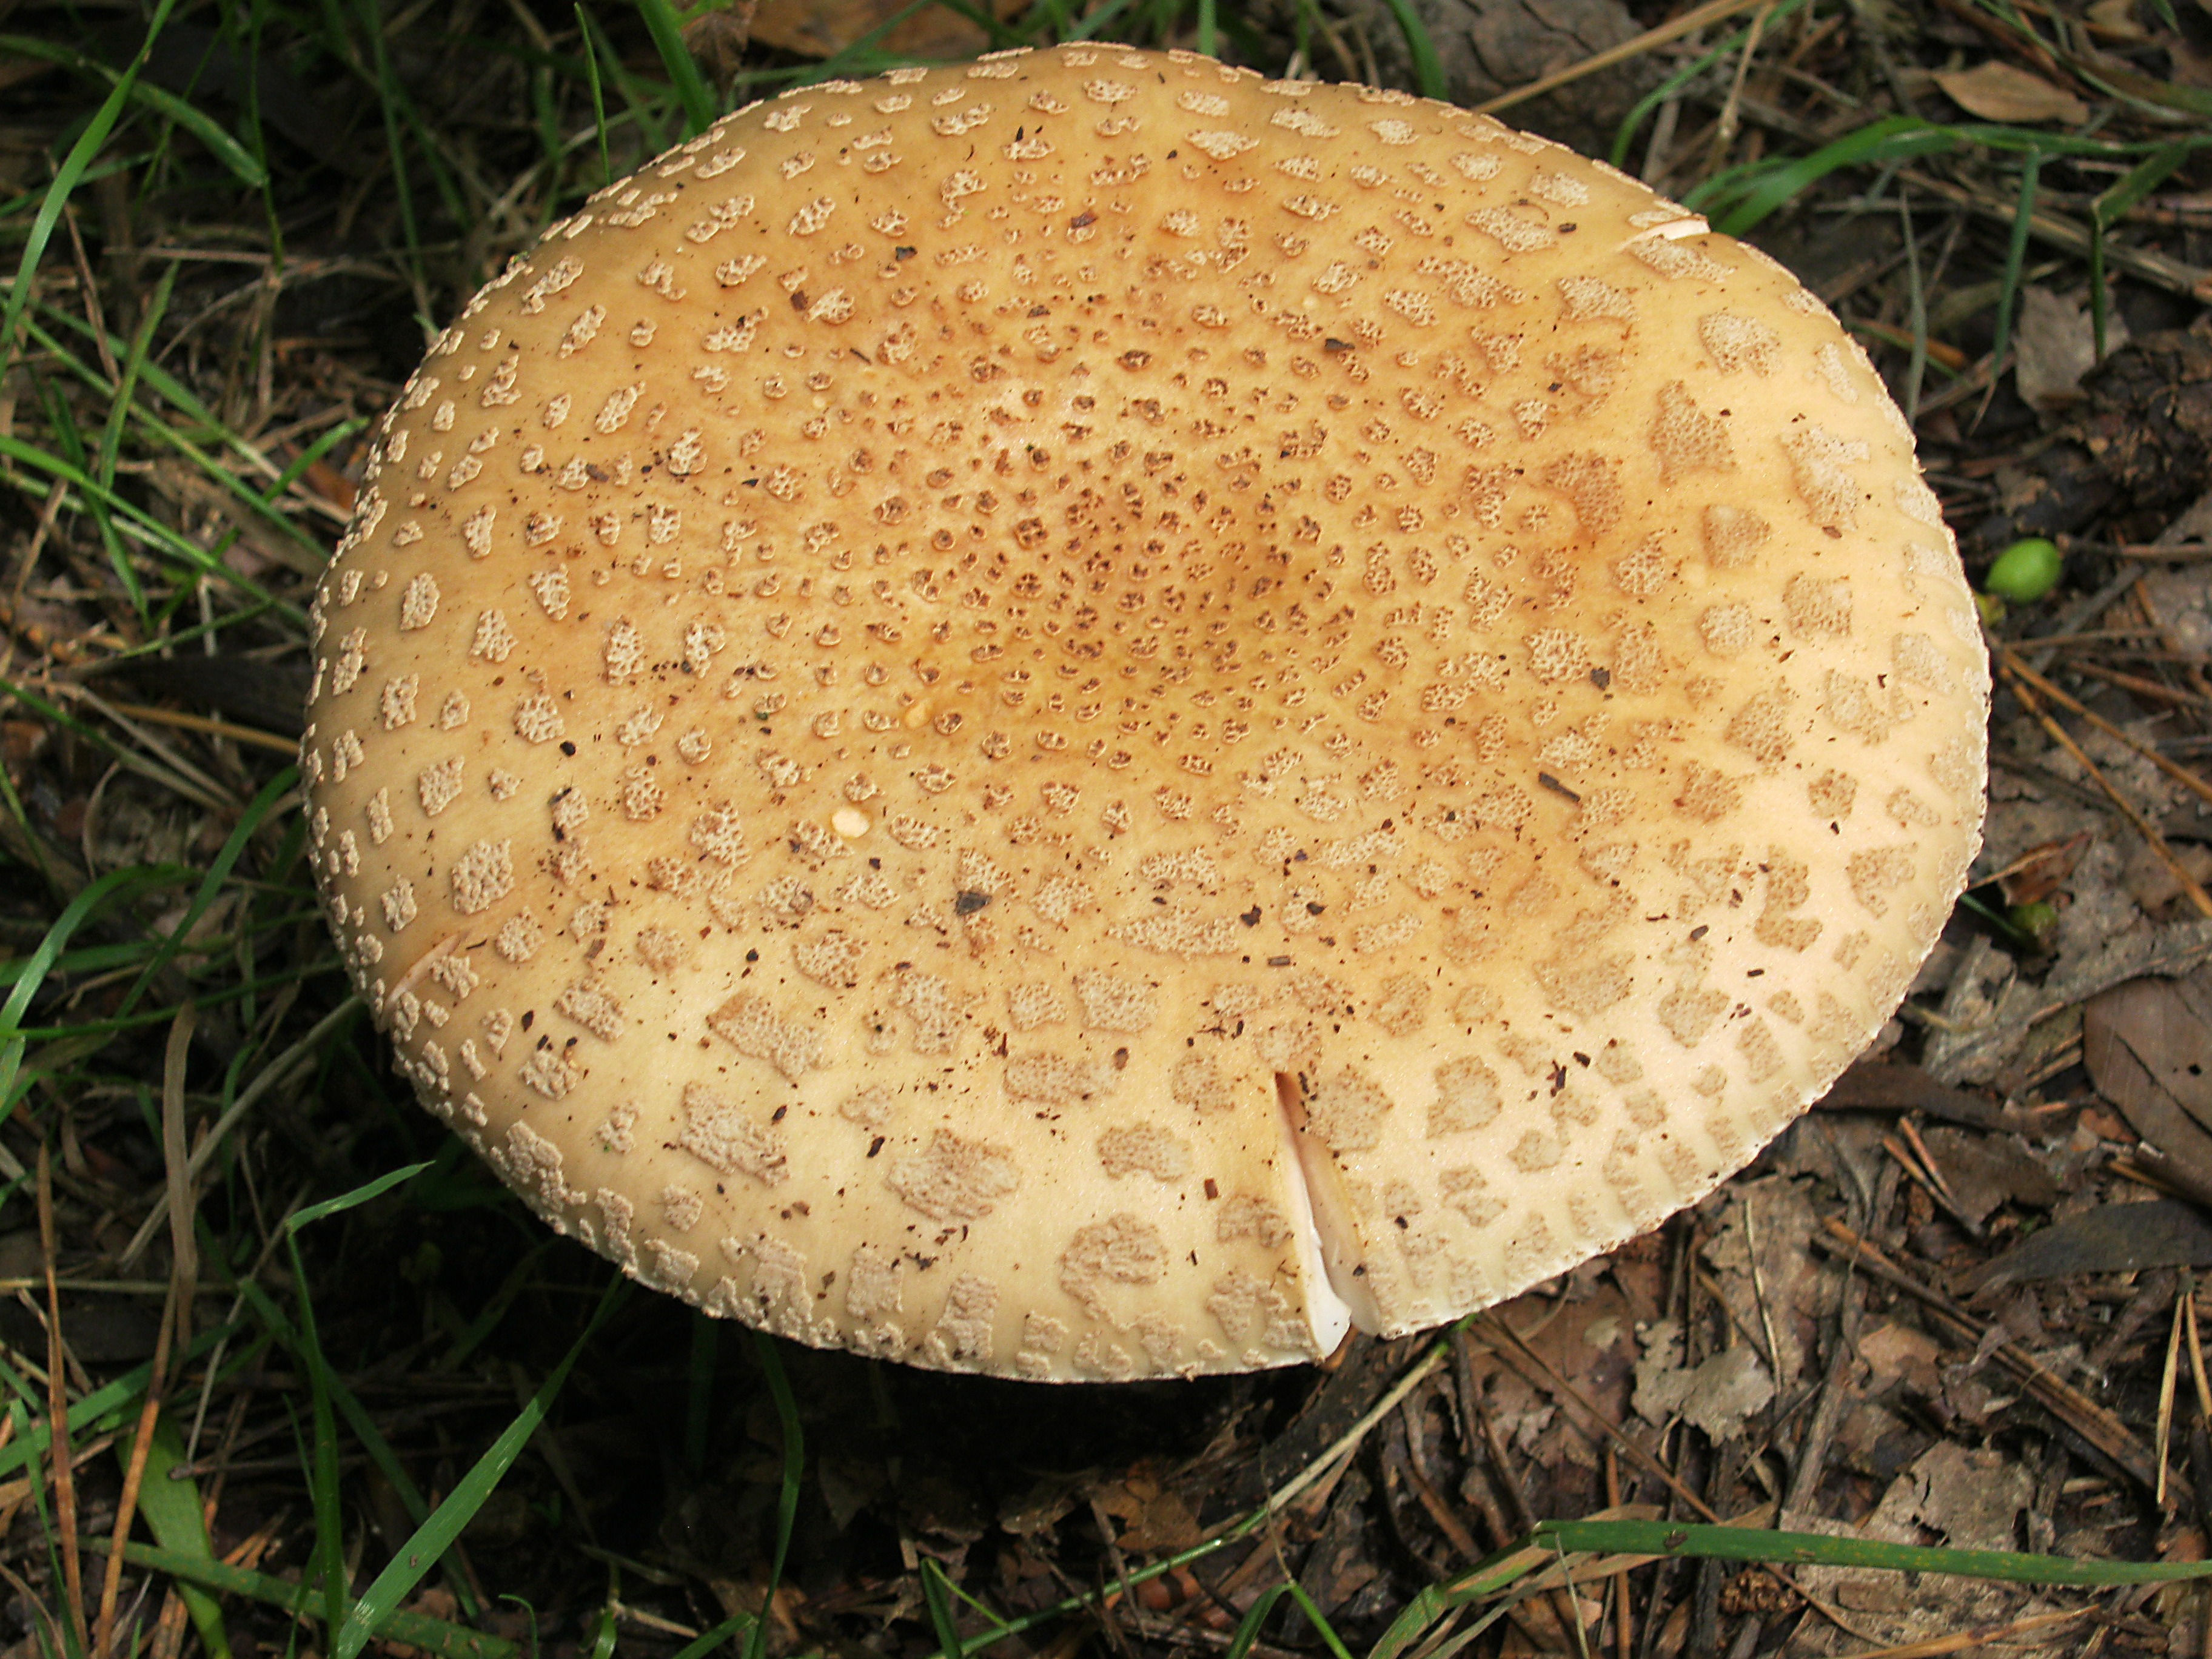
forest, autumn, soil, mushroom, colorful, leaves, fungus, mushrooms, agaric, bolete, collect, agaricus, matsutake, giant screen fungus, oyster mushroom, edible mushroom, drum mallets, grass family, medicinal mushroom, agaricomycetes, agaricaceae, champignon mushroom, penny bun, pleurotus eryngii